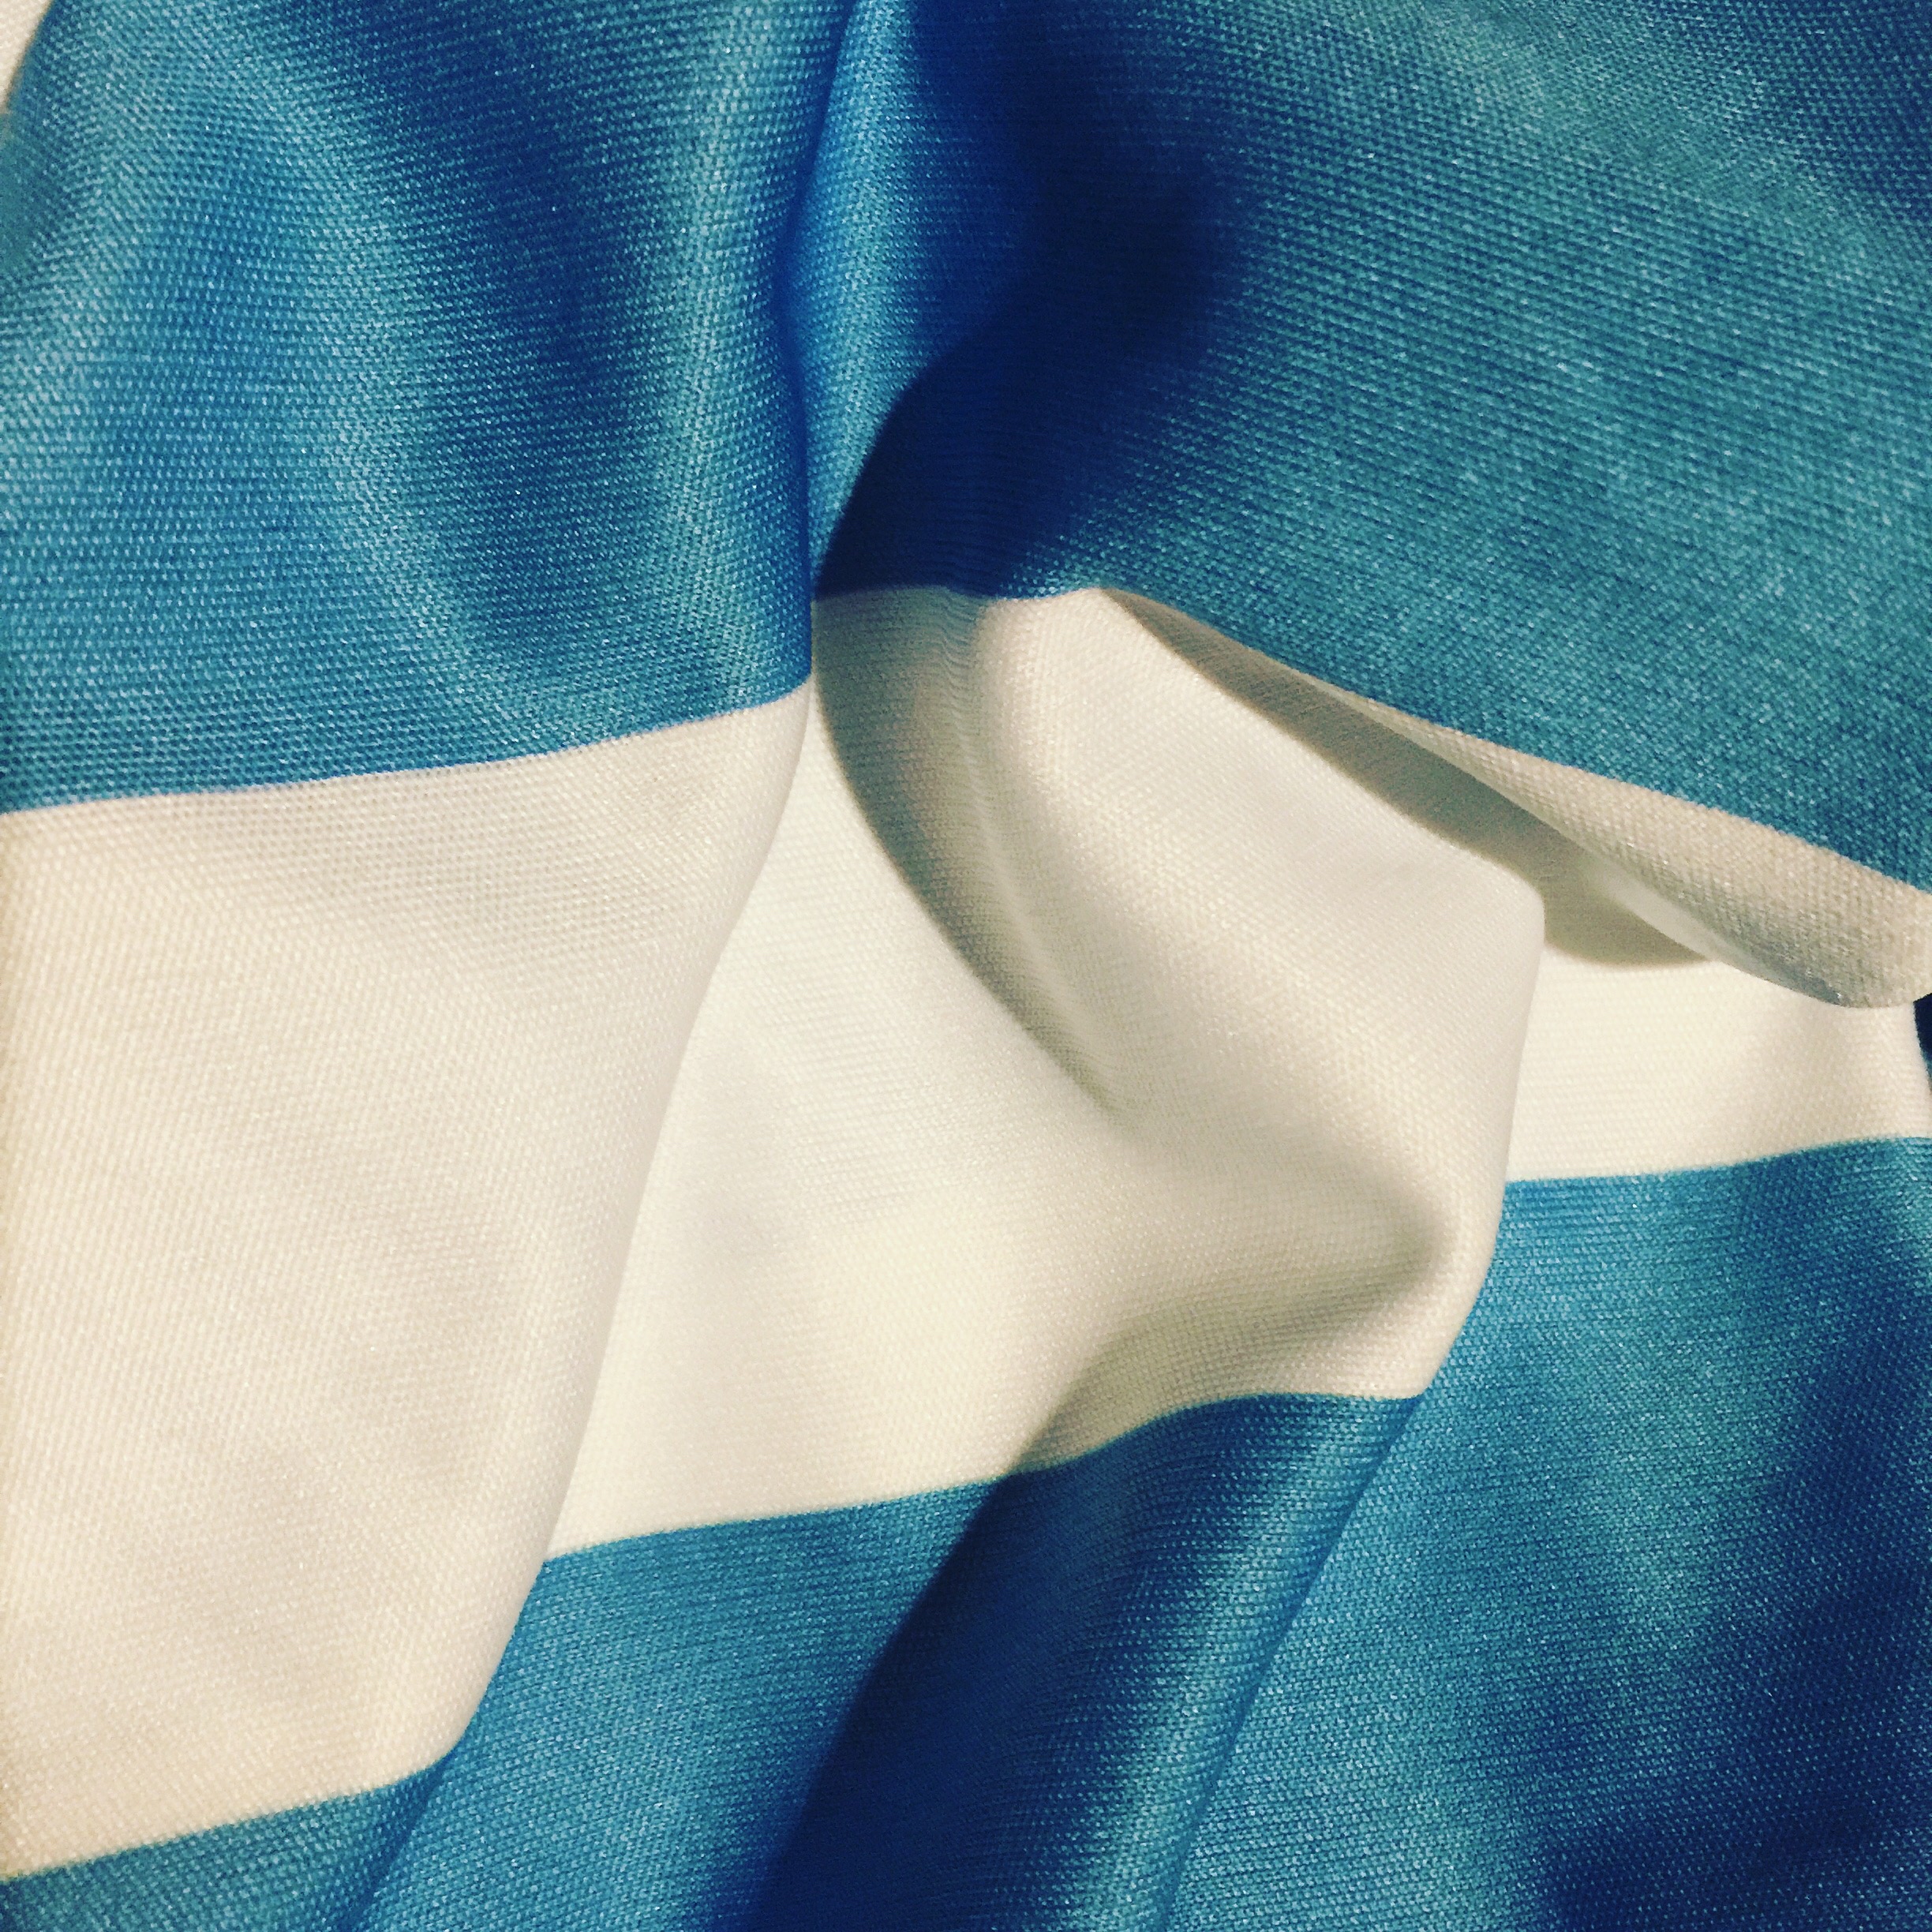
green, blue, clothing, arm, wool, material, textile, turquoise, 191, fashion accessory